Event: Nepal Earthquake
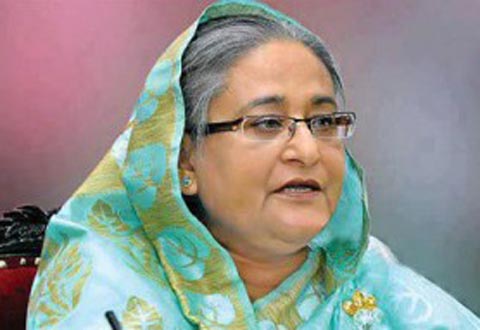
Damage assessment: no_damage